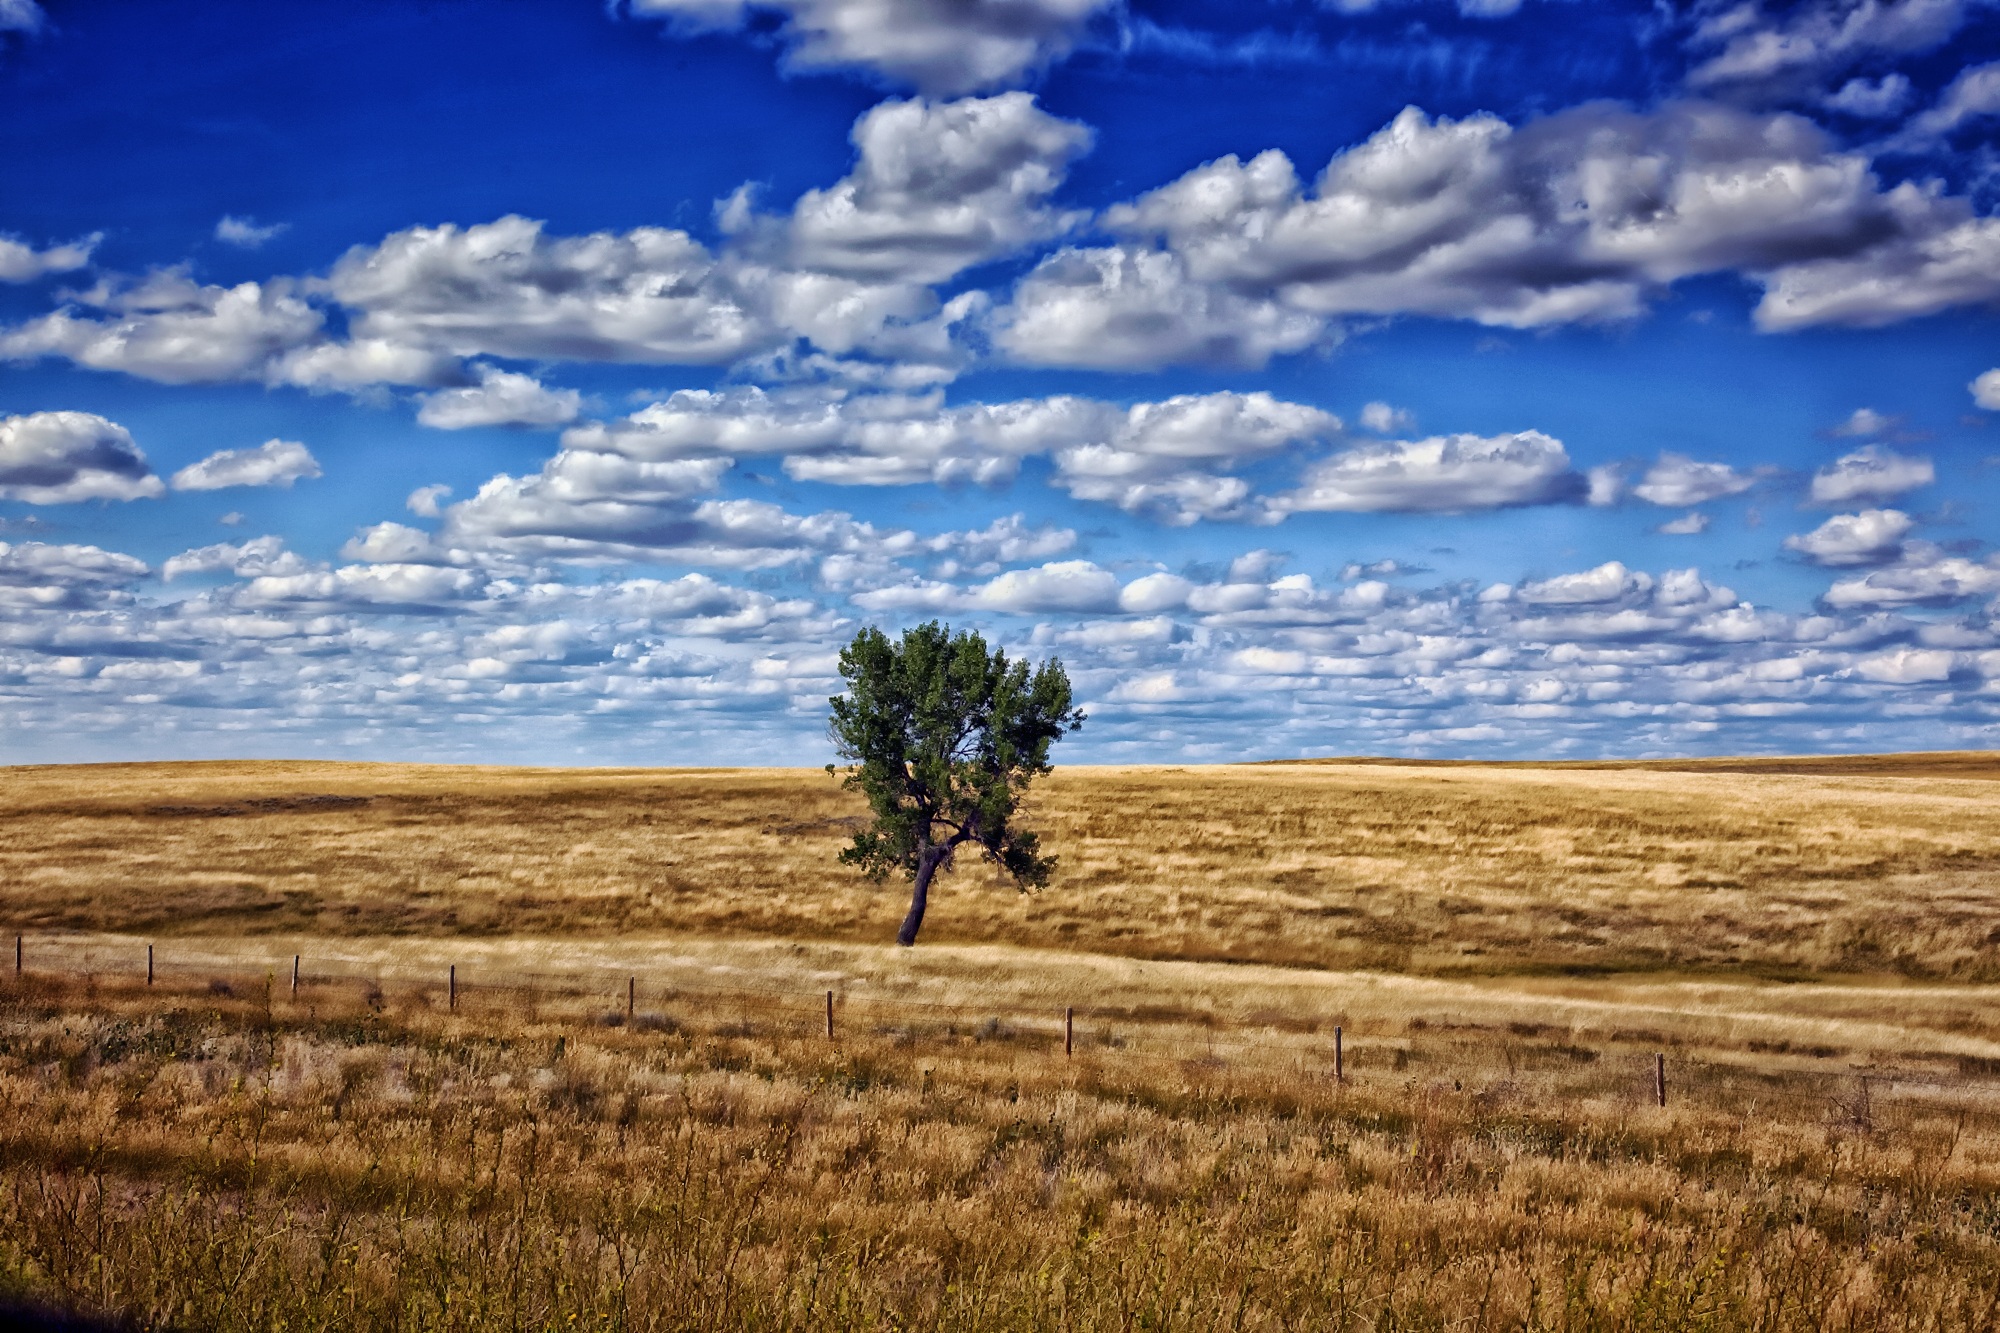
landscape, tree, nature, grass, horizon, marsh, cloud, sky, field, meadow, prairie, countryside, hill, wind, country, rural, crop, soil, agriculture, savanna, plain, outside, hdr, clouds, fields, grassland, wetland, plateau, vista, habitat, ecosystem, tundra, south dakota, steppe, rural area, natural environment, grass family, ecoregion